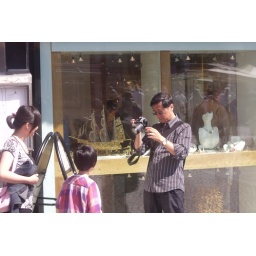
Tourist and their cameras always getting in the way while people are window shopping and walking down the street. :  )